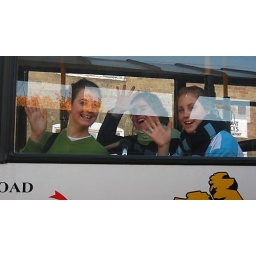
On the local bus back to train station in Ipswich